Speech transmission index

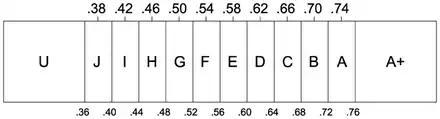
Nominal qualification bands for STI

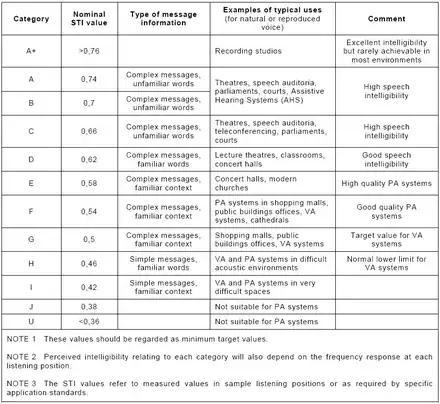
Examples of STI qualification bands and typical applications

STI has gained international acceptance as the quantifier of channel influence on speech intelligibility. The International Electrotechnical Commission Objective rating of speech intelligibility by speech transmission index, as prepared by the TC 100 Technical Committee, defines the international standard.